Fairfield Methodist Schools

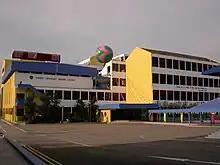
Fairfield Methodist School (Primary)

In 1987, Fairfield Methodist Secondary set up its Pioneer batch of The Boys’ Choir, headed by Mrs Seet. There was no Girls’ Choir then.